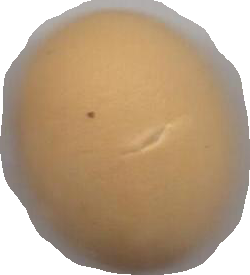
Variety: Dega